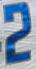
Number: 2